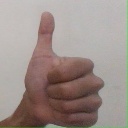
अक्षर: थ